Allies of World War I

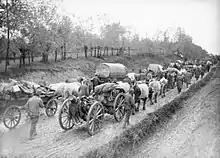
The Serbian Army in retreat, 1915

With Japan as an ally in the Far East, John Fisher, First Sea Lord from 1904 to 1910, was able to refocus British naval resources in the North Sea to counter the threat from the Imperial German Navy. The Alliance was renewed in 1911; in 1914, Japan joined the Entente in return for German territories in the Pacific, greatly annoying the Australian government which also wanted them.